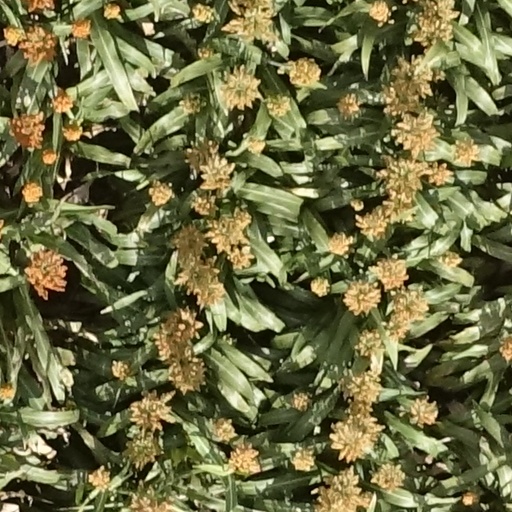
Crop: sorghum